Franz Maria Doppelbauer

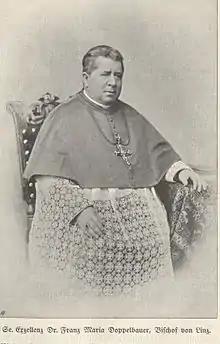
Franz Maria Doppelbauer, Bishop of Linz

Franz Maria Doppelbauer (21 January 1845 – 2 December 1908) was the Catholic bishop of Linz from 1889 to 1908.